South African Class 36-000

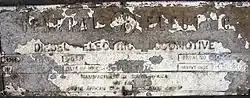
Works plate on no.

The Class is a general purpose locomotive which is equipped with two station controls for bi-directional operation. It is used mainly for yard shunting and pickup work to service industrial customers.